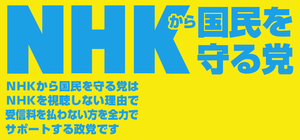
Le parti pour la protection des Japonais contre la NHK également connu sous son nom abrégé N-Koku est un parti politique japonais fondé le 17 juin 2013, par Takashi Tachibana, un ancien employé de la chaîne de télévision japonaise NHK, membre du conseil communal de la ville de Funabashi dans la préfecture de Chiba.